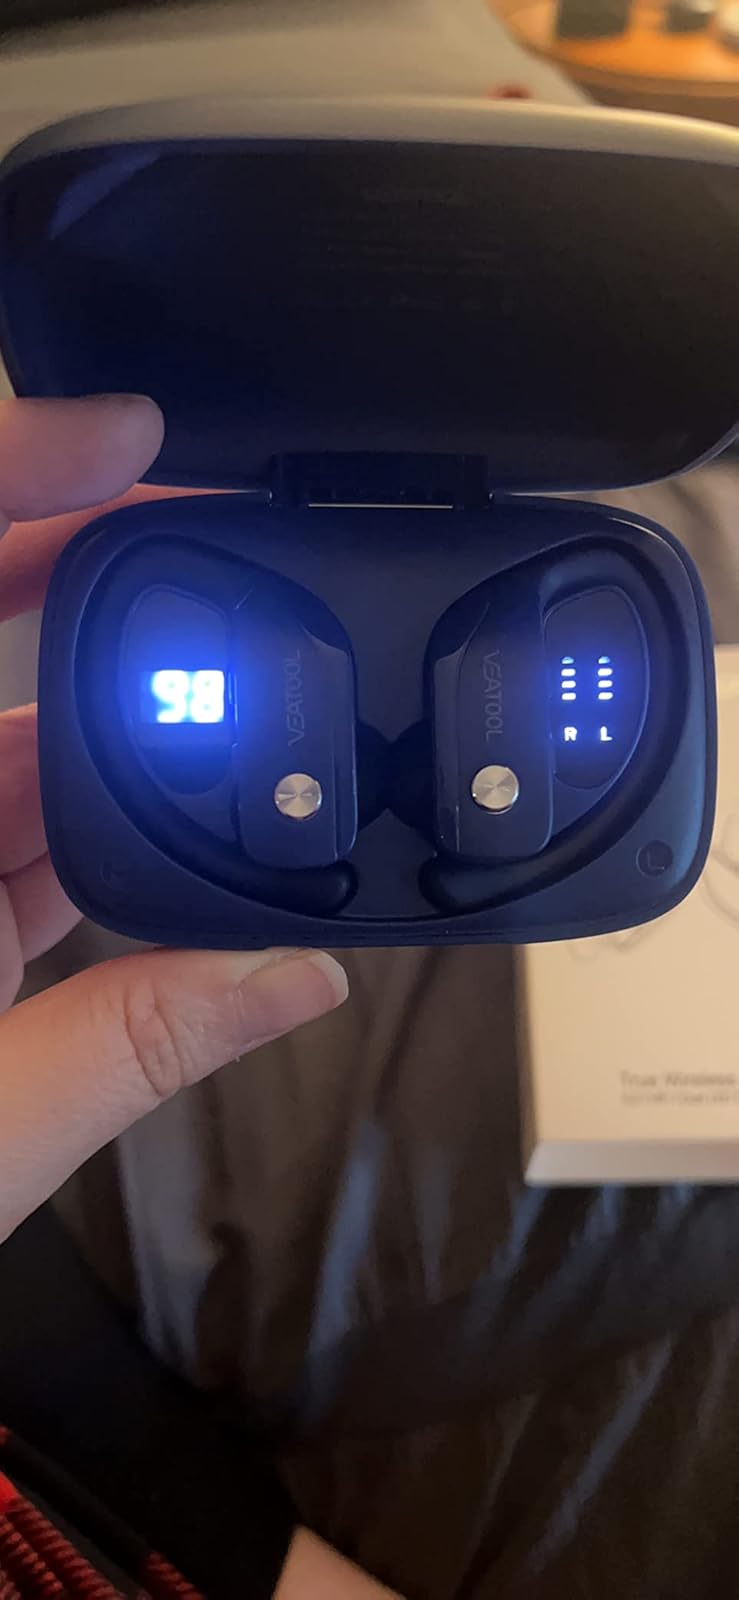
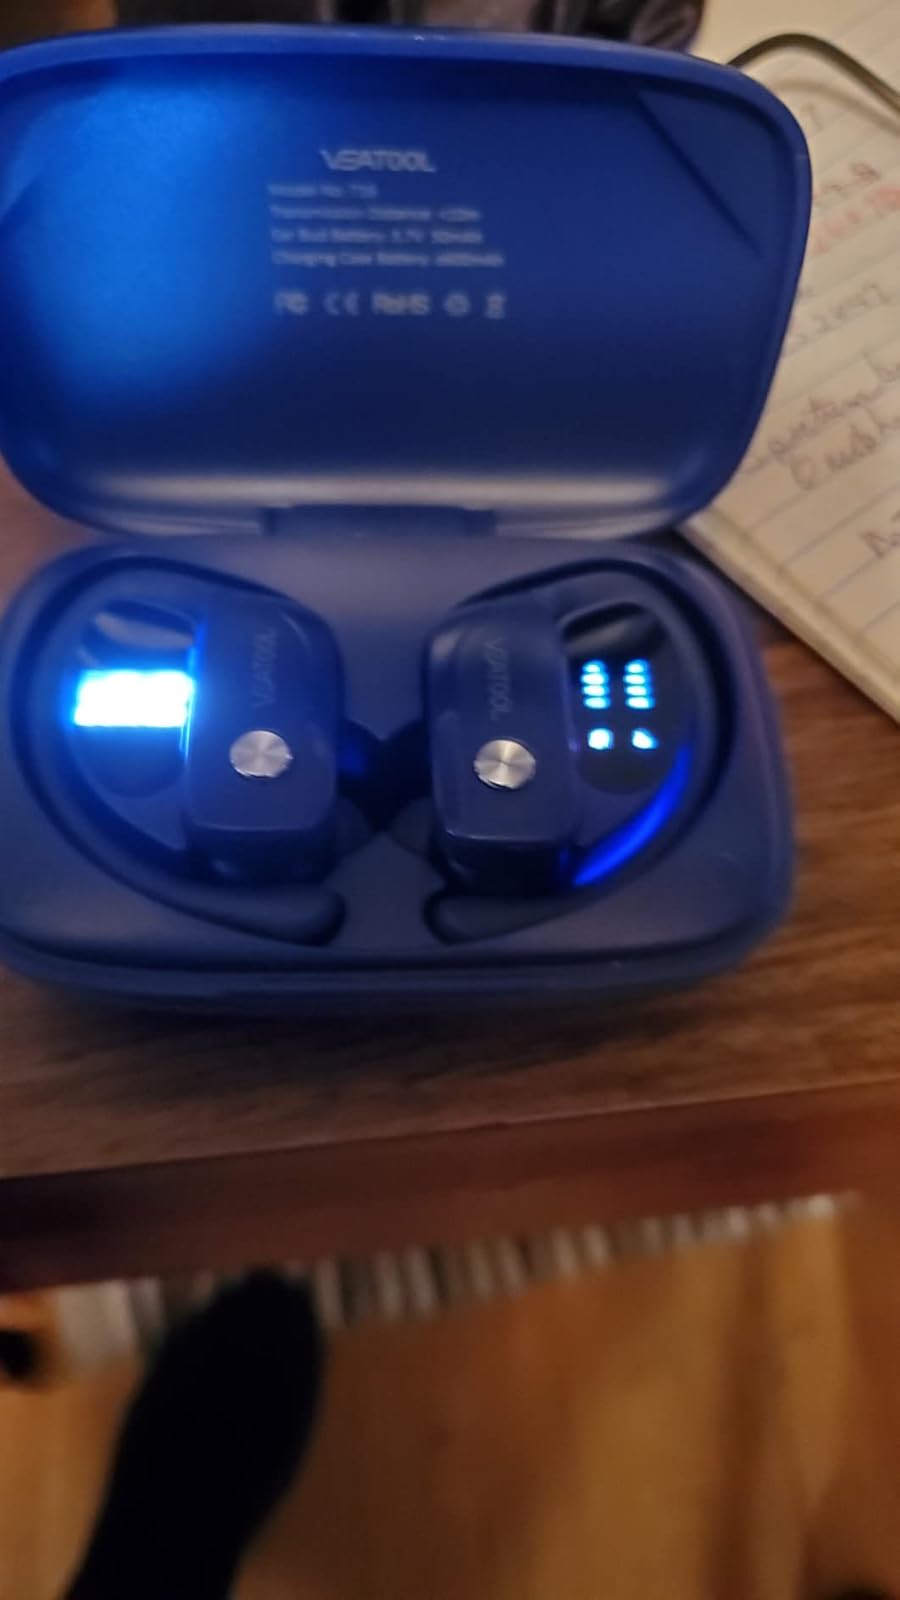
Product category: earbuds
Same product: yes